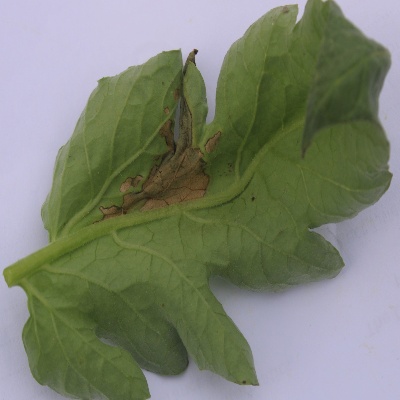
Crop: Tomato
Condition: leaf blight